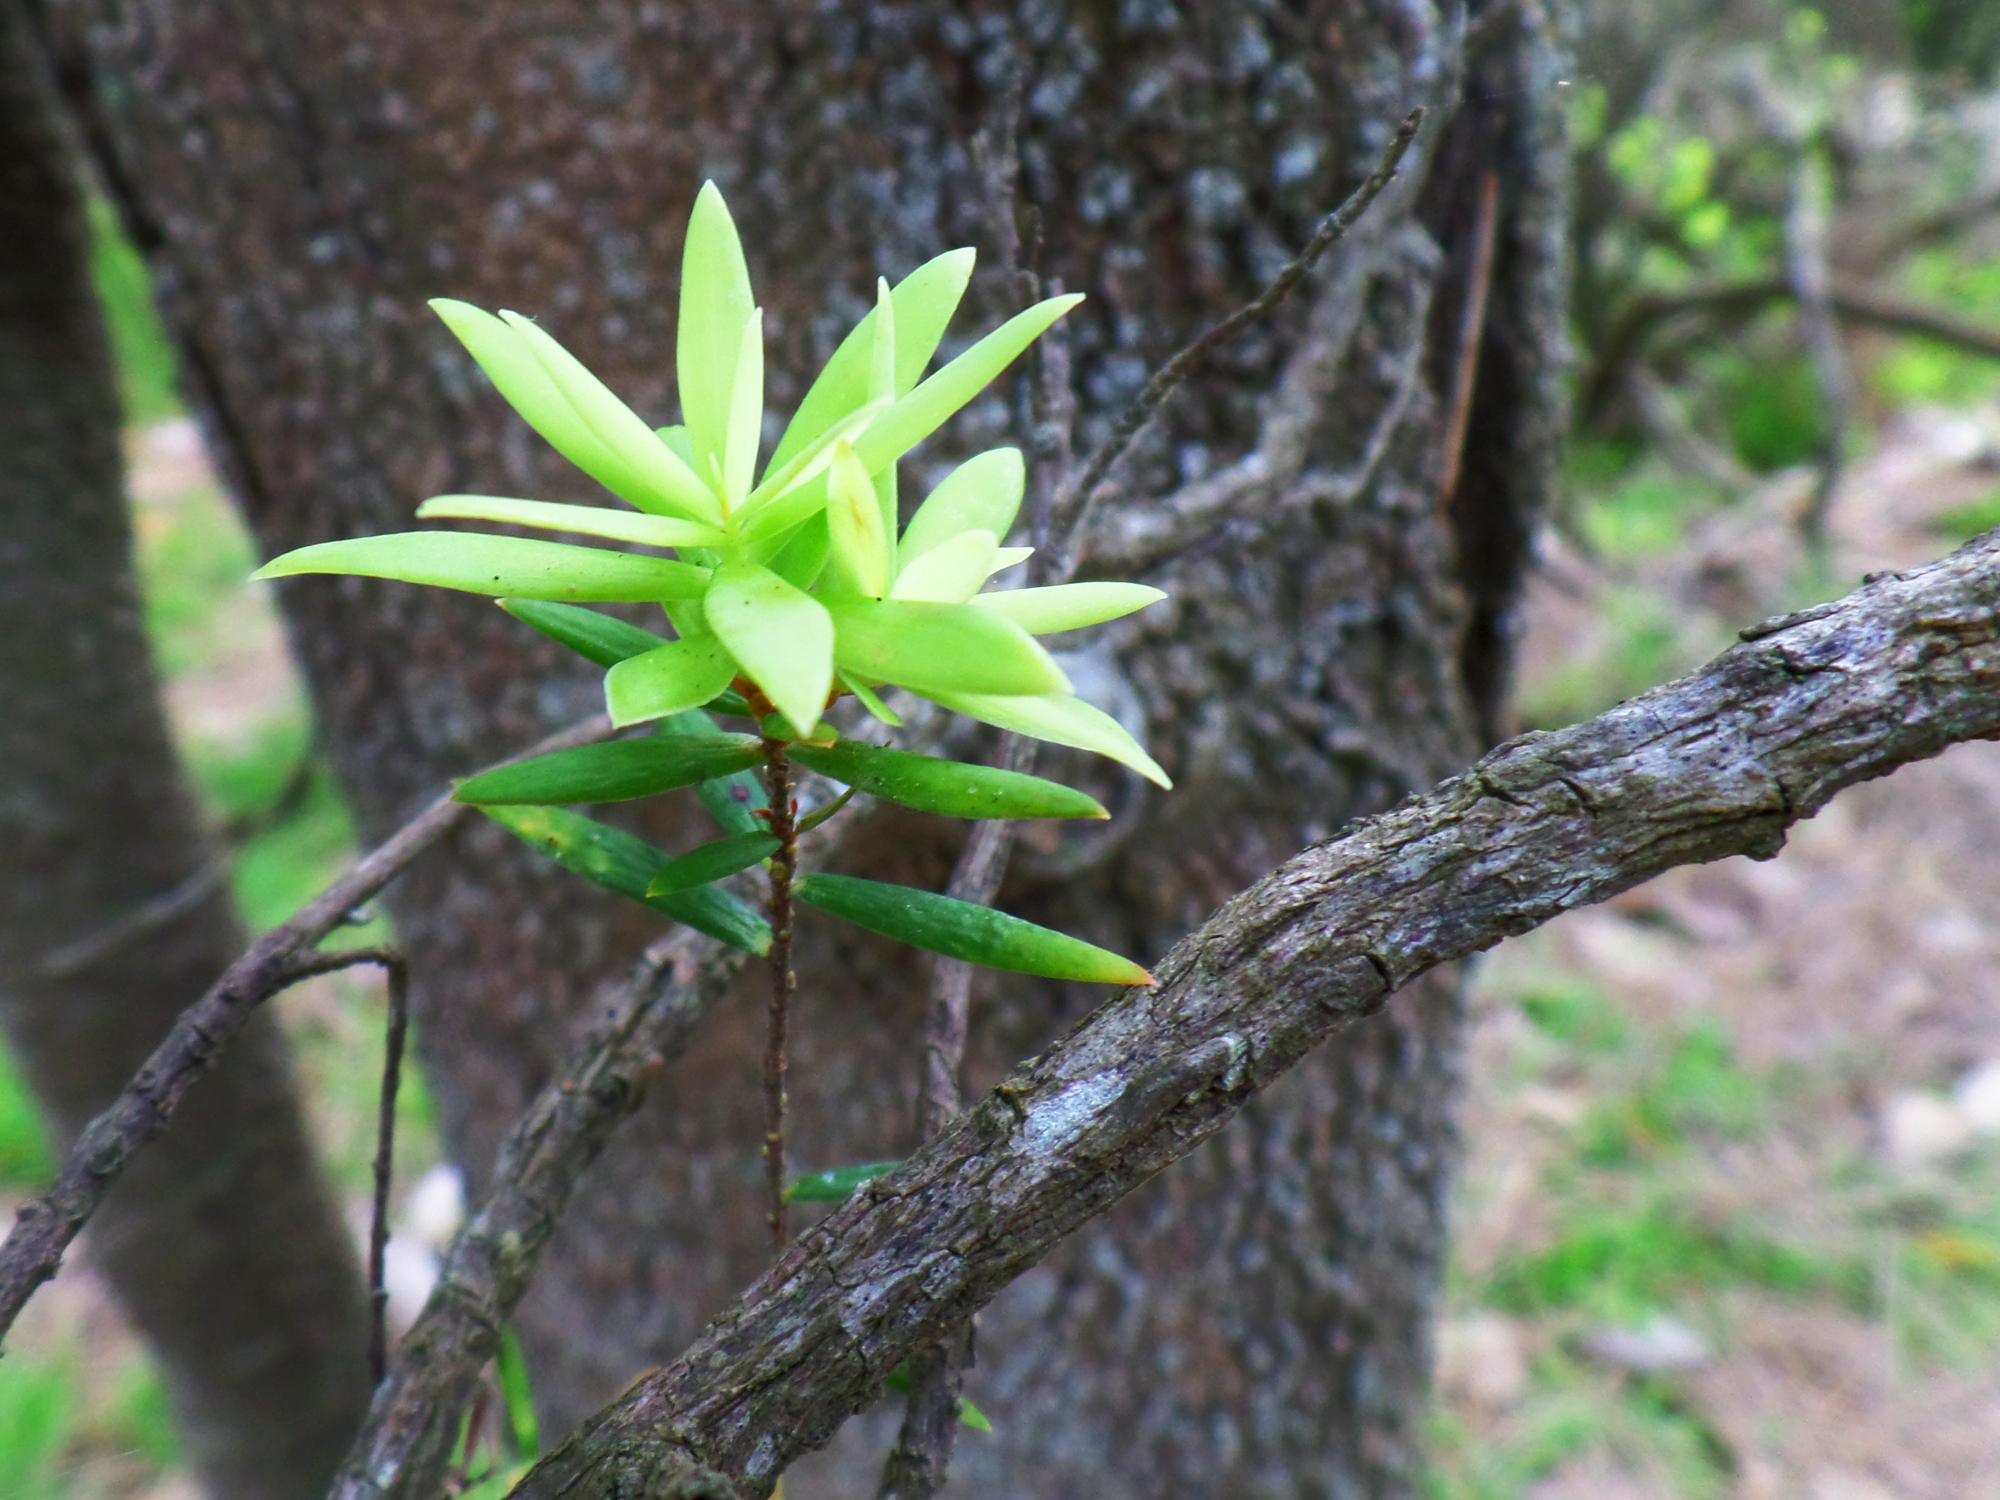
tree, nature, branch, plant, leaf, flower, green, botany, flora, fauna, wildflower, australia, nsw, durras, south, shrub, macro photography, flowering plant, plant stem, woody plant, land plant